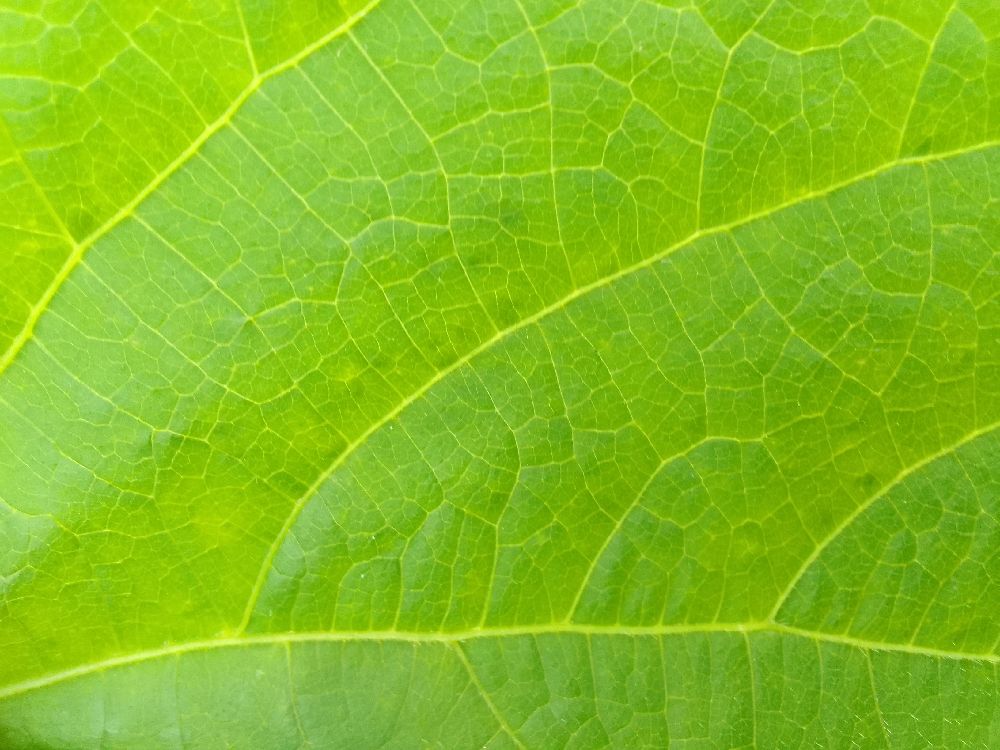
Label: healthy